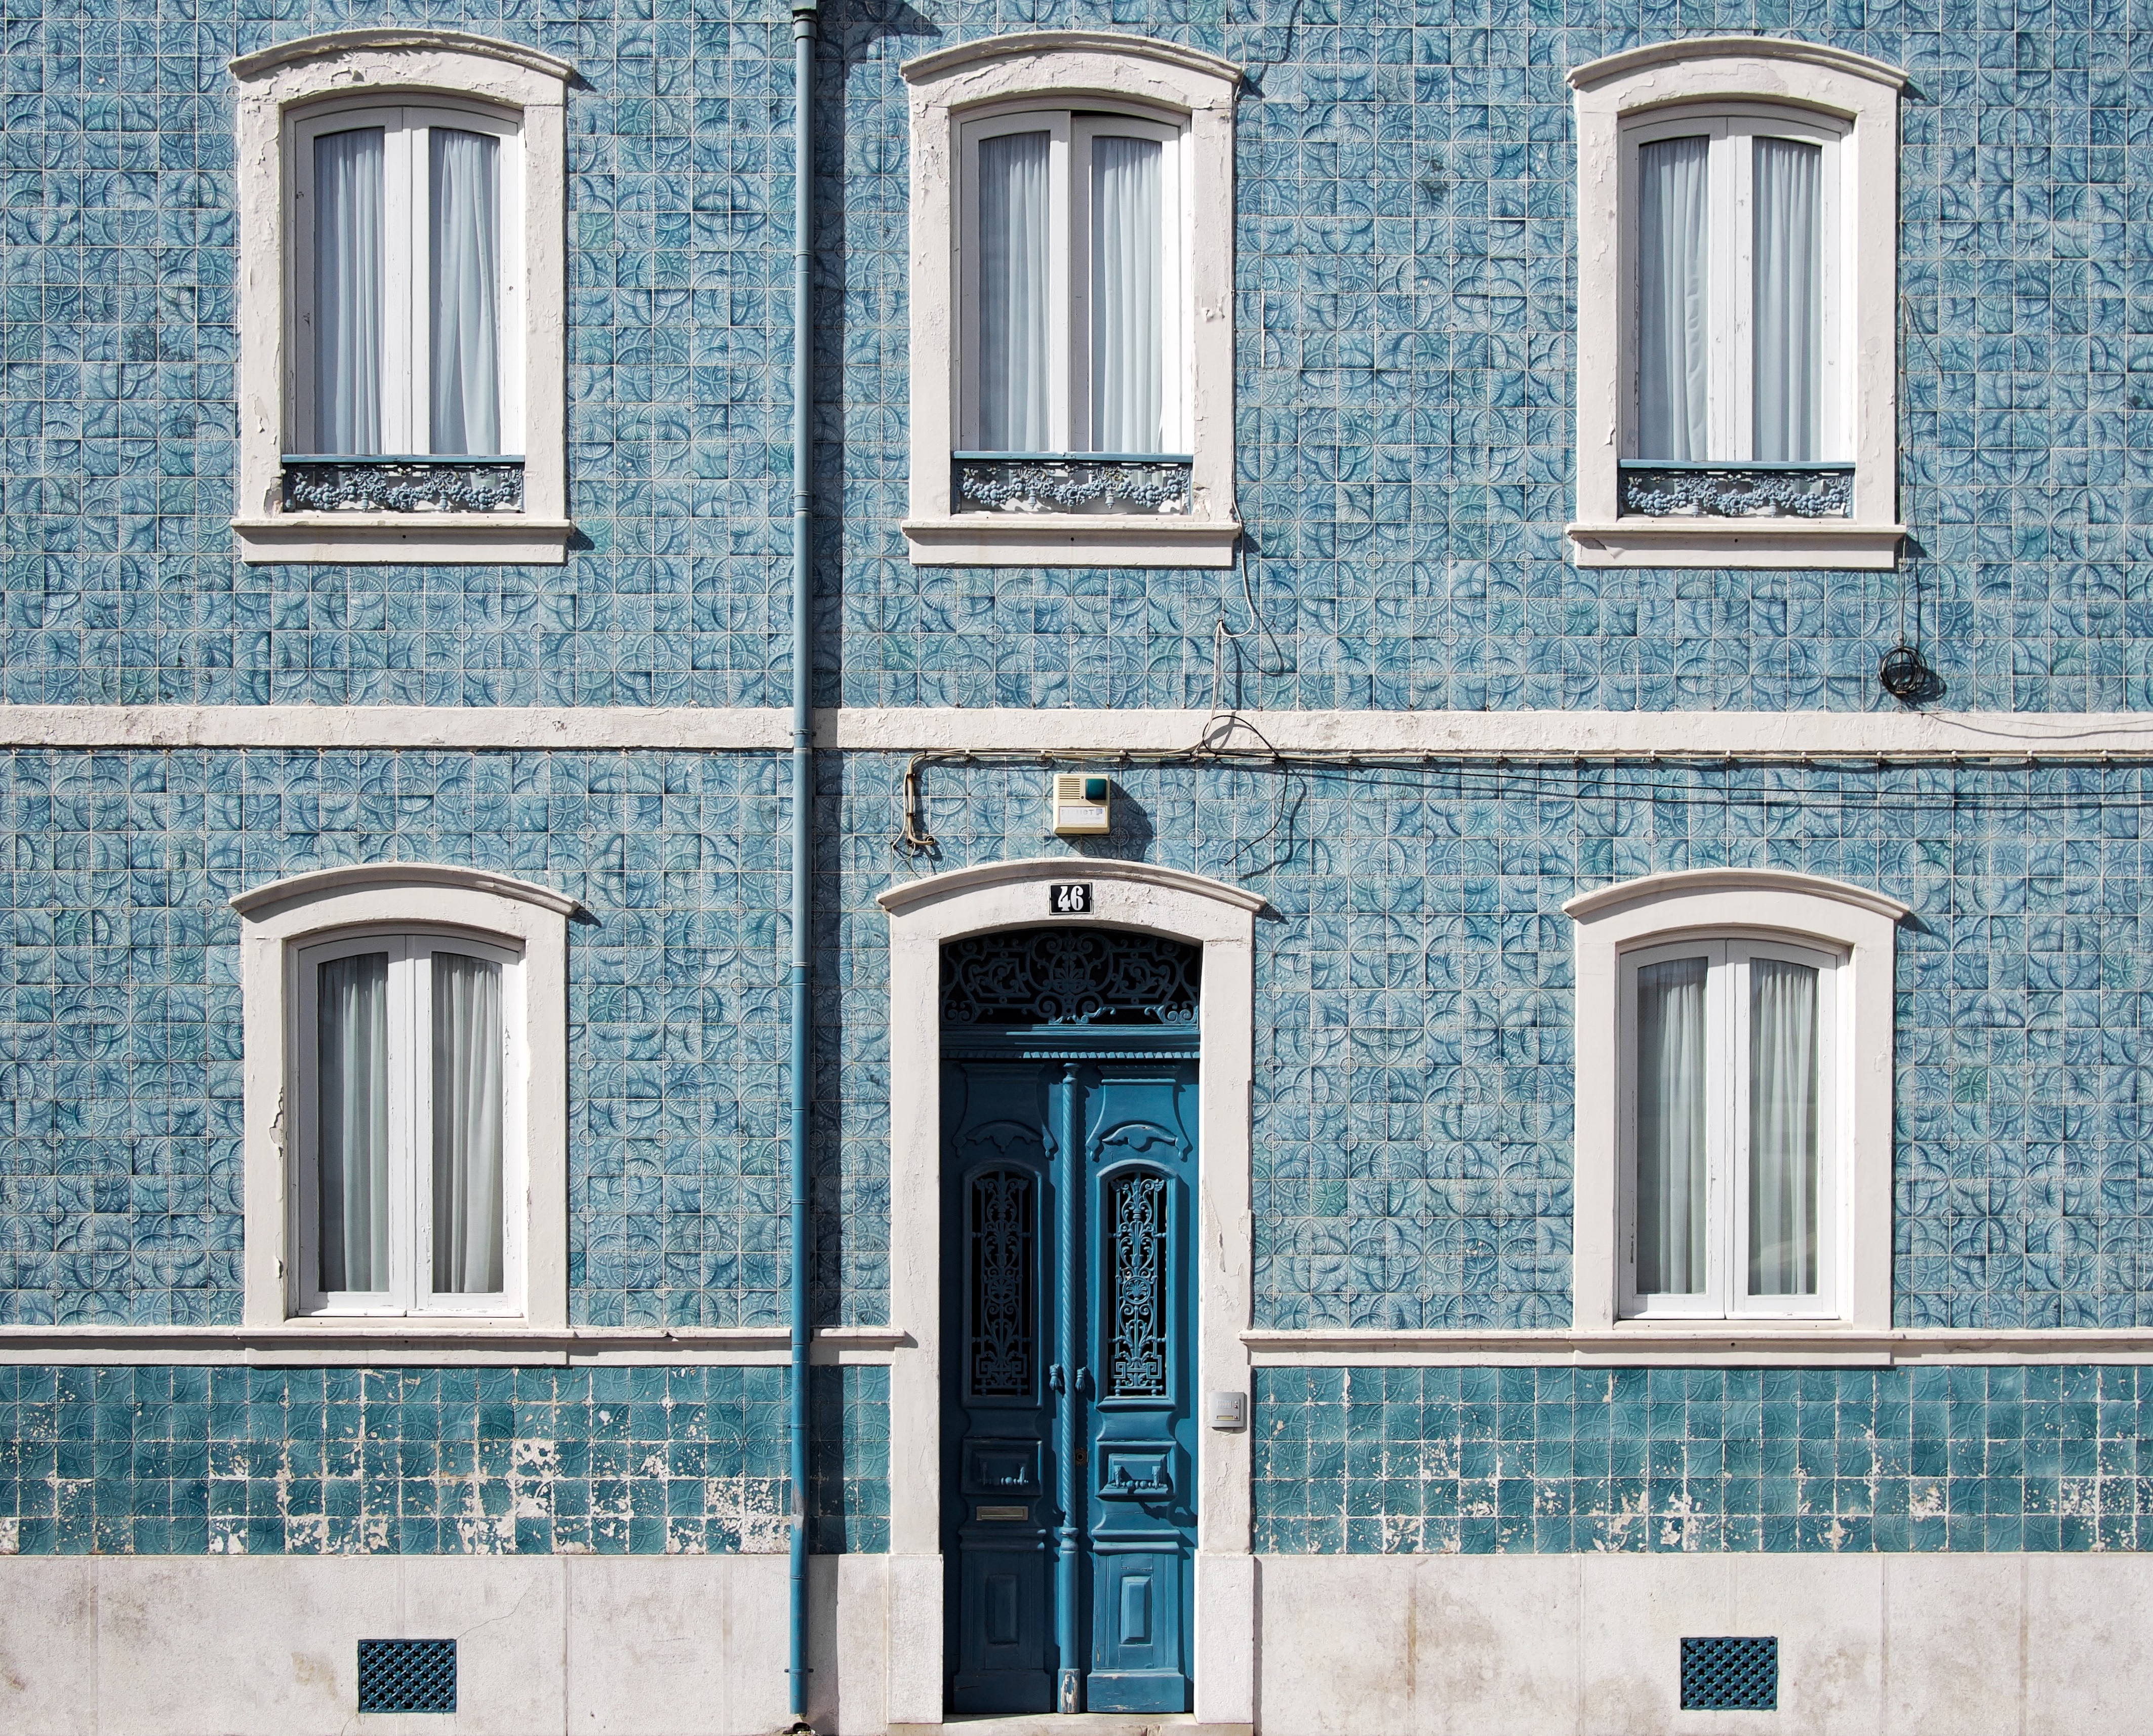
architecture, house, window, building, home, wall, facade, tile, blue, lighting, door, interior design, sash window